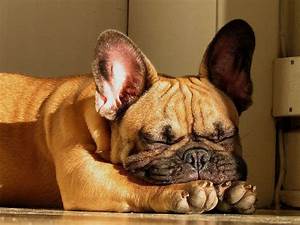
Label: dog